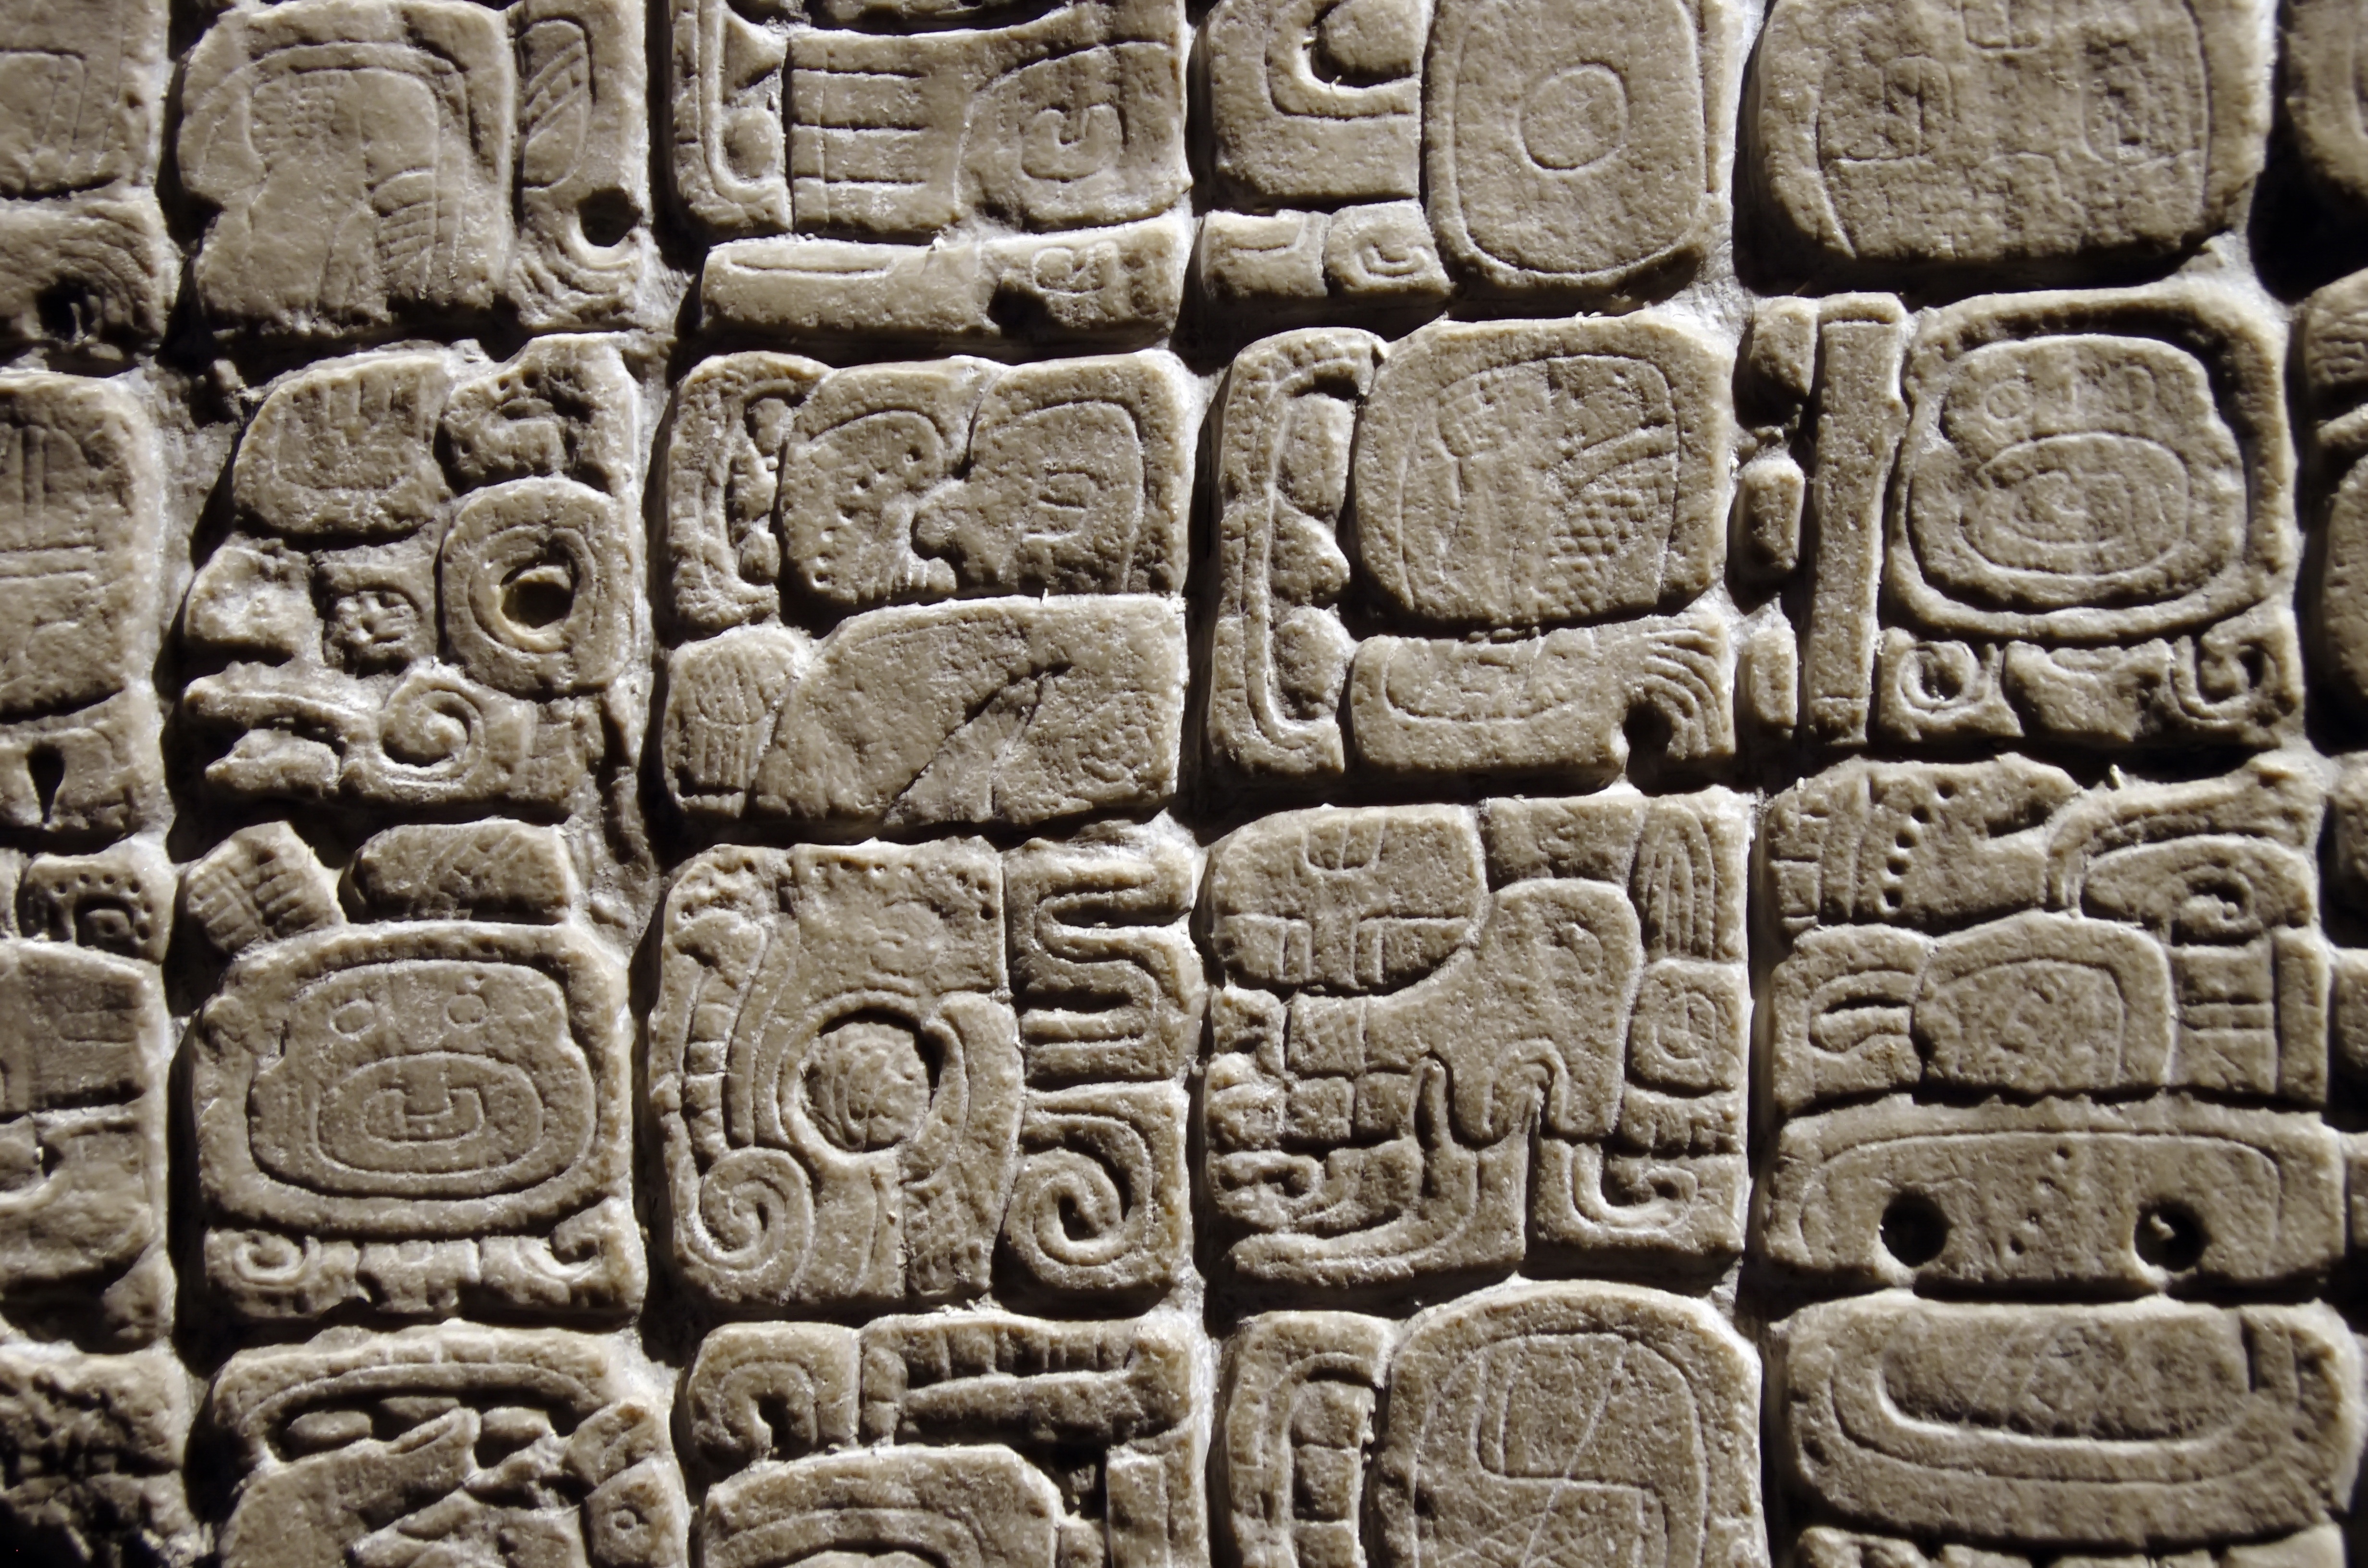
writing, rock, pattern, stone wall, material, art, temple, mexico, carving, relief, maya, mesoamerica, archaeological site, stone carving, glyph, columbian, ancient history, anthropological museum, maya civilization